Emil Lewis Holmdahl

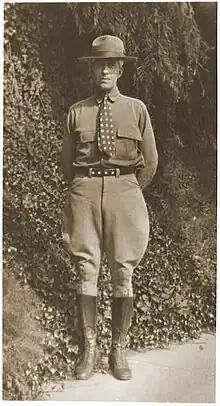
Emil Holmdahl in 1914 as an officer in the Mexican revolutionary forces

Mexico had been in an ongoing form of instability and political anarchy due to many factors, among them the ironfist rule of dictator Porfirio Díaz. Holmdahl's first actions are unknown, but he likely went into Mexico immediately following returning from Central America and probably became a member of the growing Magonist movement under the leadership of Ricardo Flores Magón.